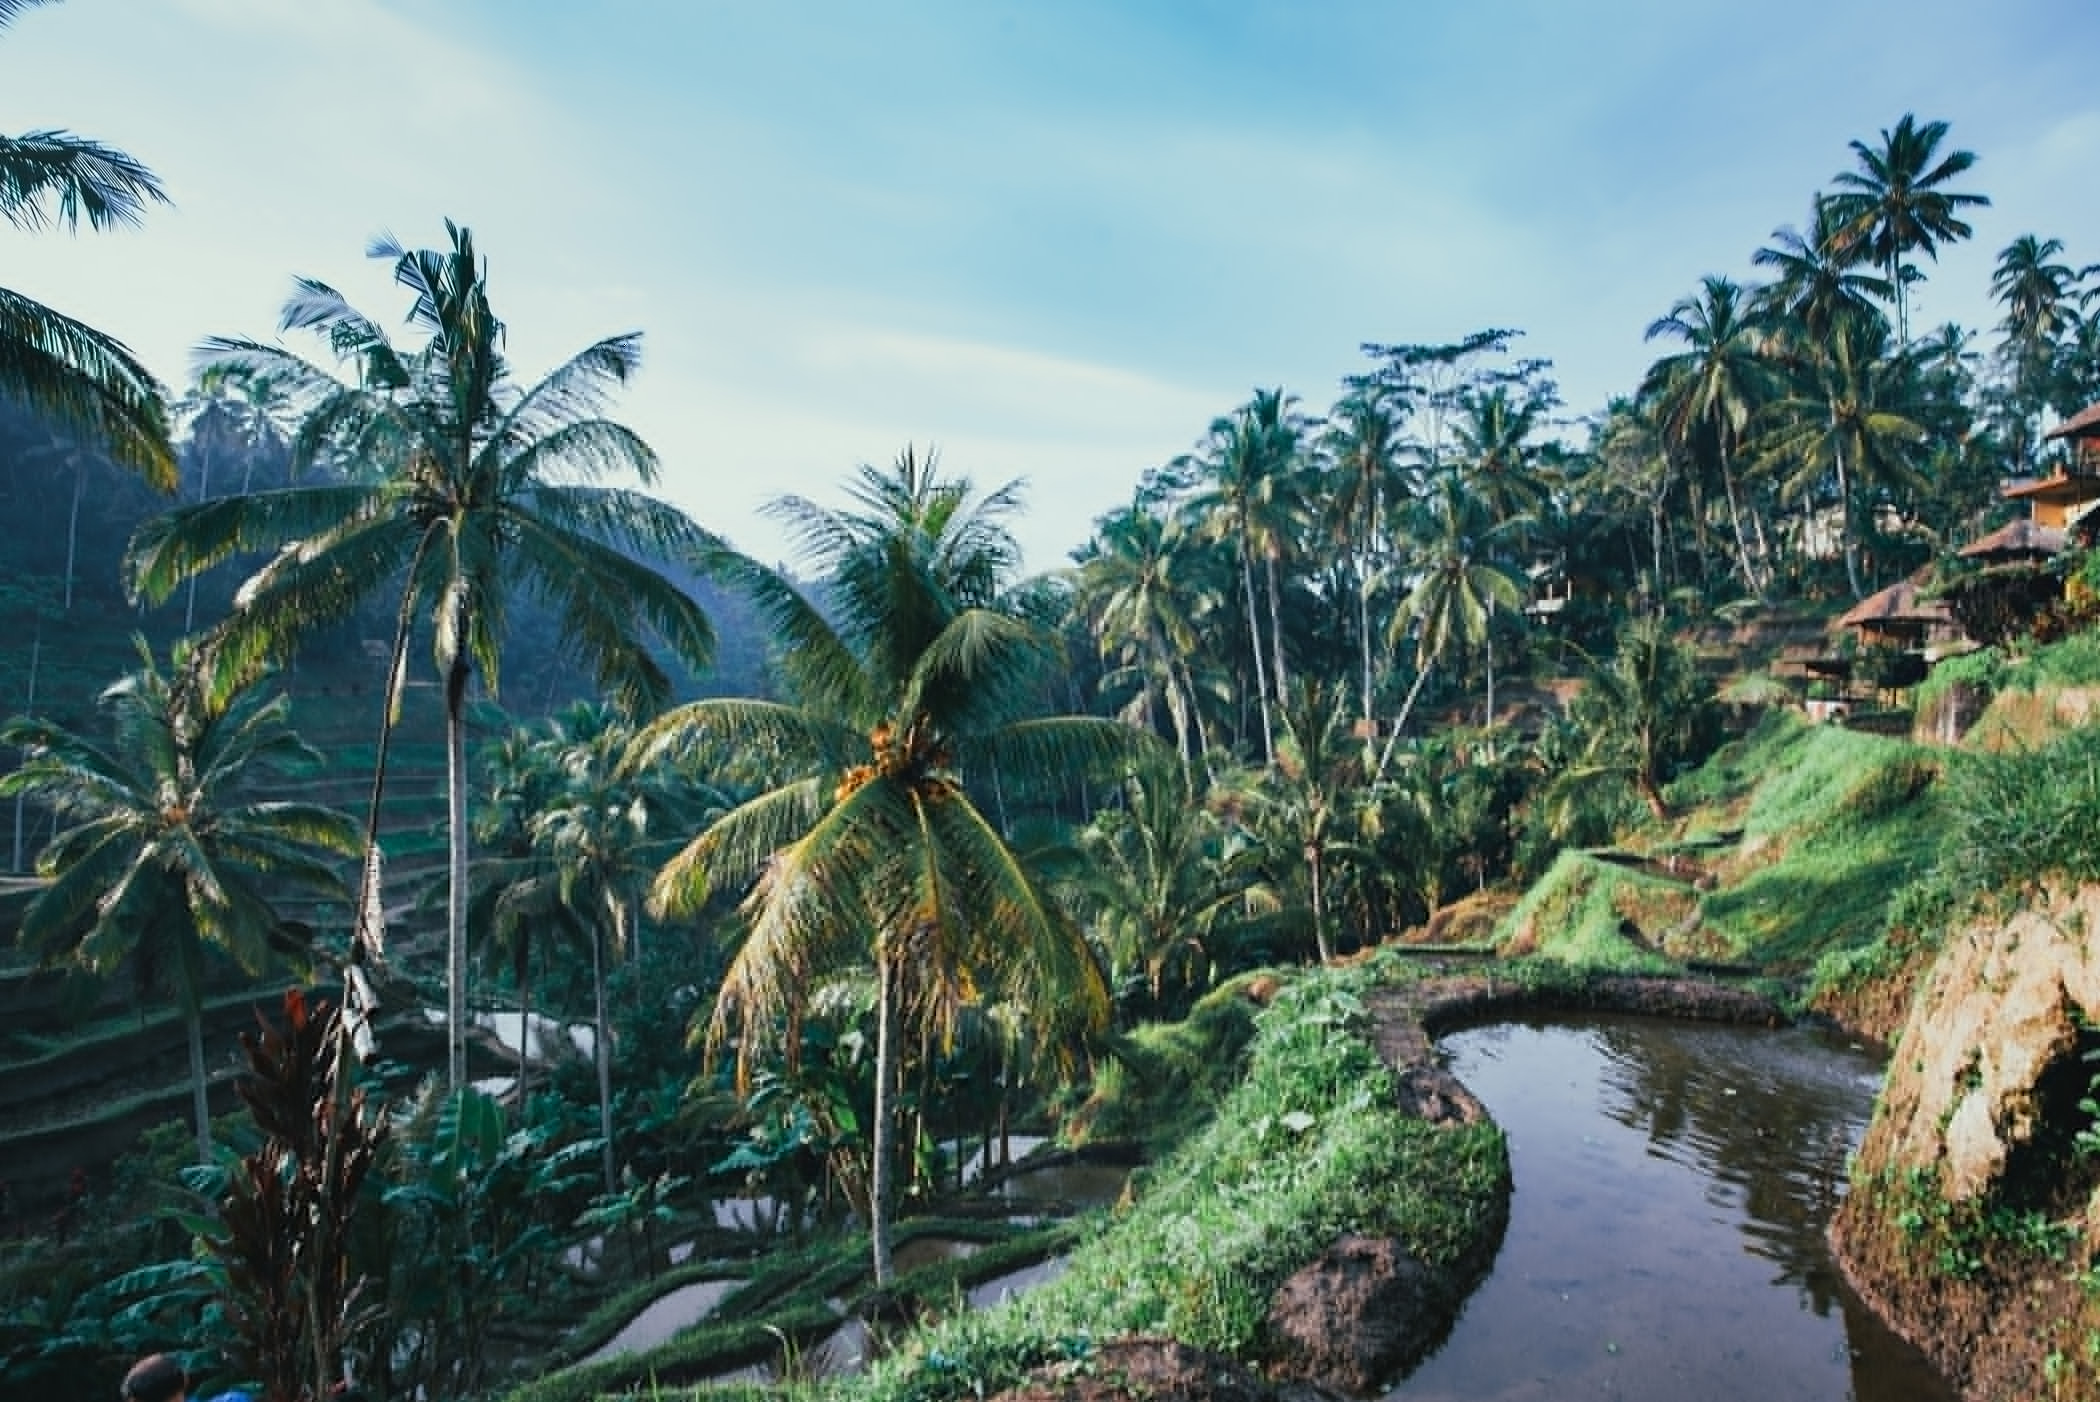
vegetation, nature, tree, palm tree, tropics, natural landscape, arecales, plant, jungle, attalea speciosa, biome, botany, woody plant, elaeis, sky, landscape, terrestrial plant, forest, coconut, tropical and subtropical coniferous forests, lake, tourism, river, rainforest, vacation, world, lagoon, caribbean